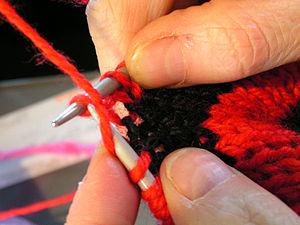
Gros plan sur un tricot en cours de réalisation. Русский: Вязание крупным планом